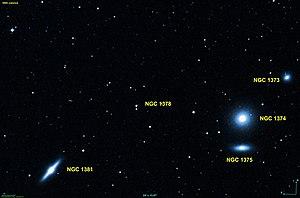
Image obtenue avec les données DSS (Digitized Sky Survey) et le programme Aladin
NGC 1378 est une paire d'étoiles situés dans la constellation du Fourneau.